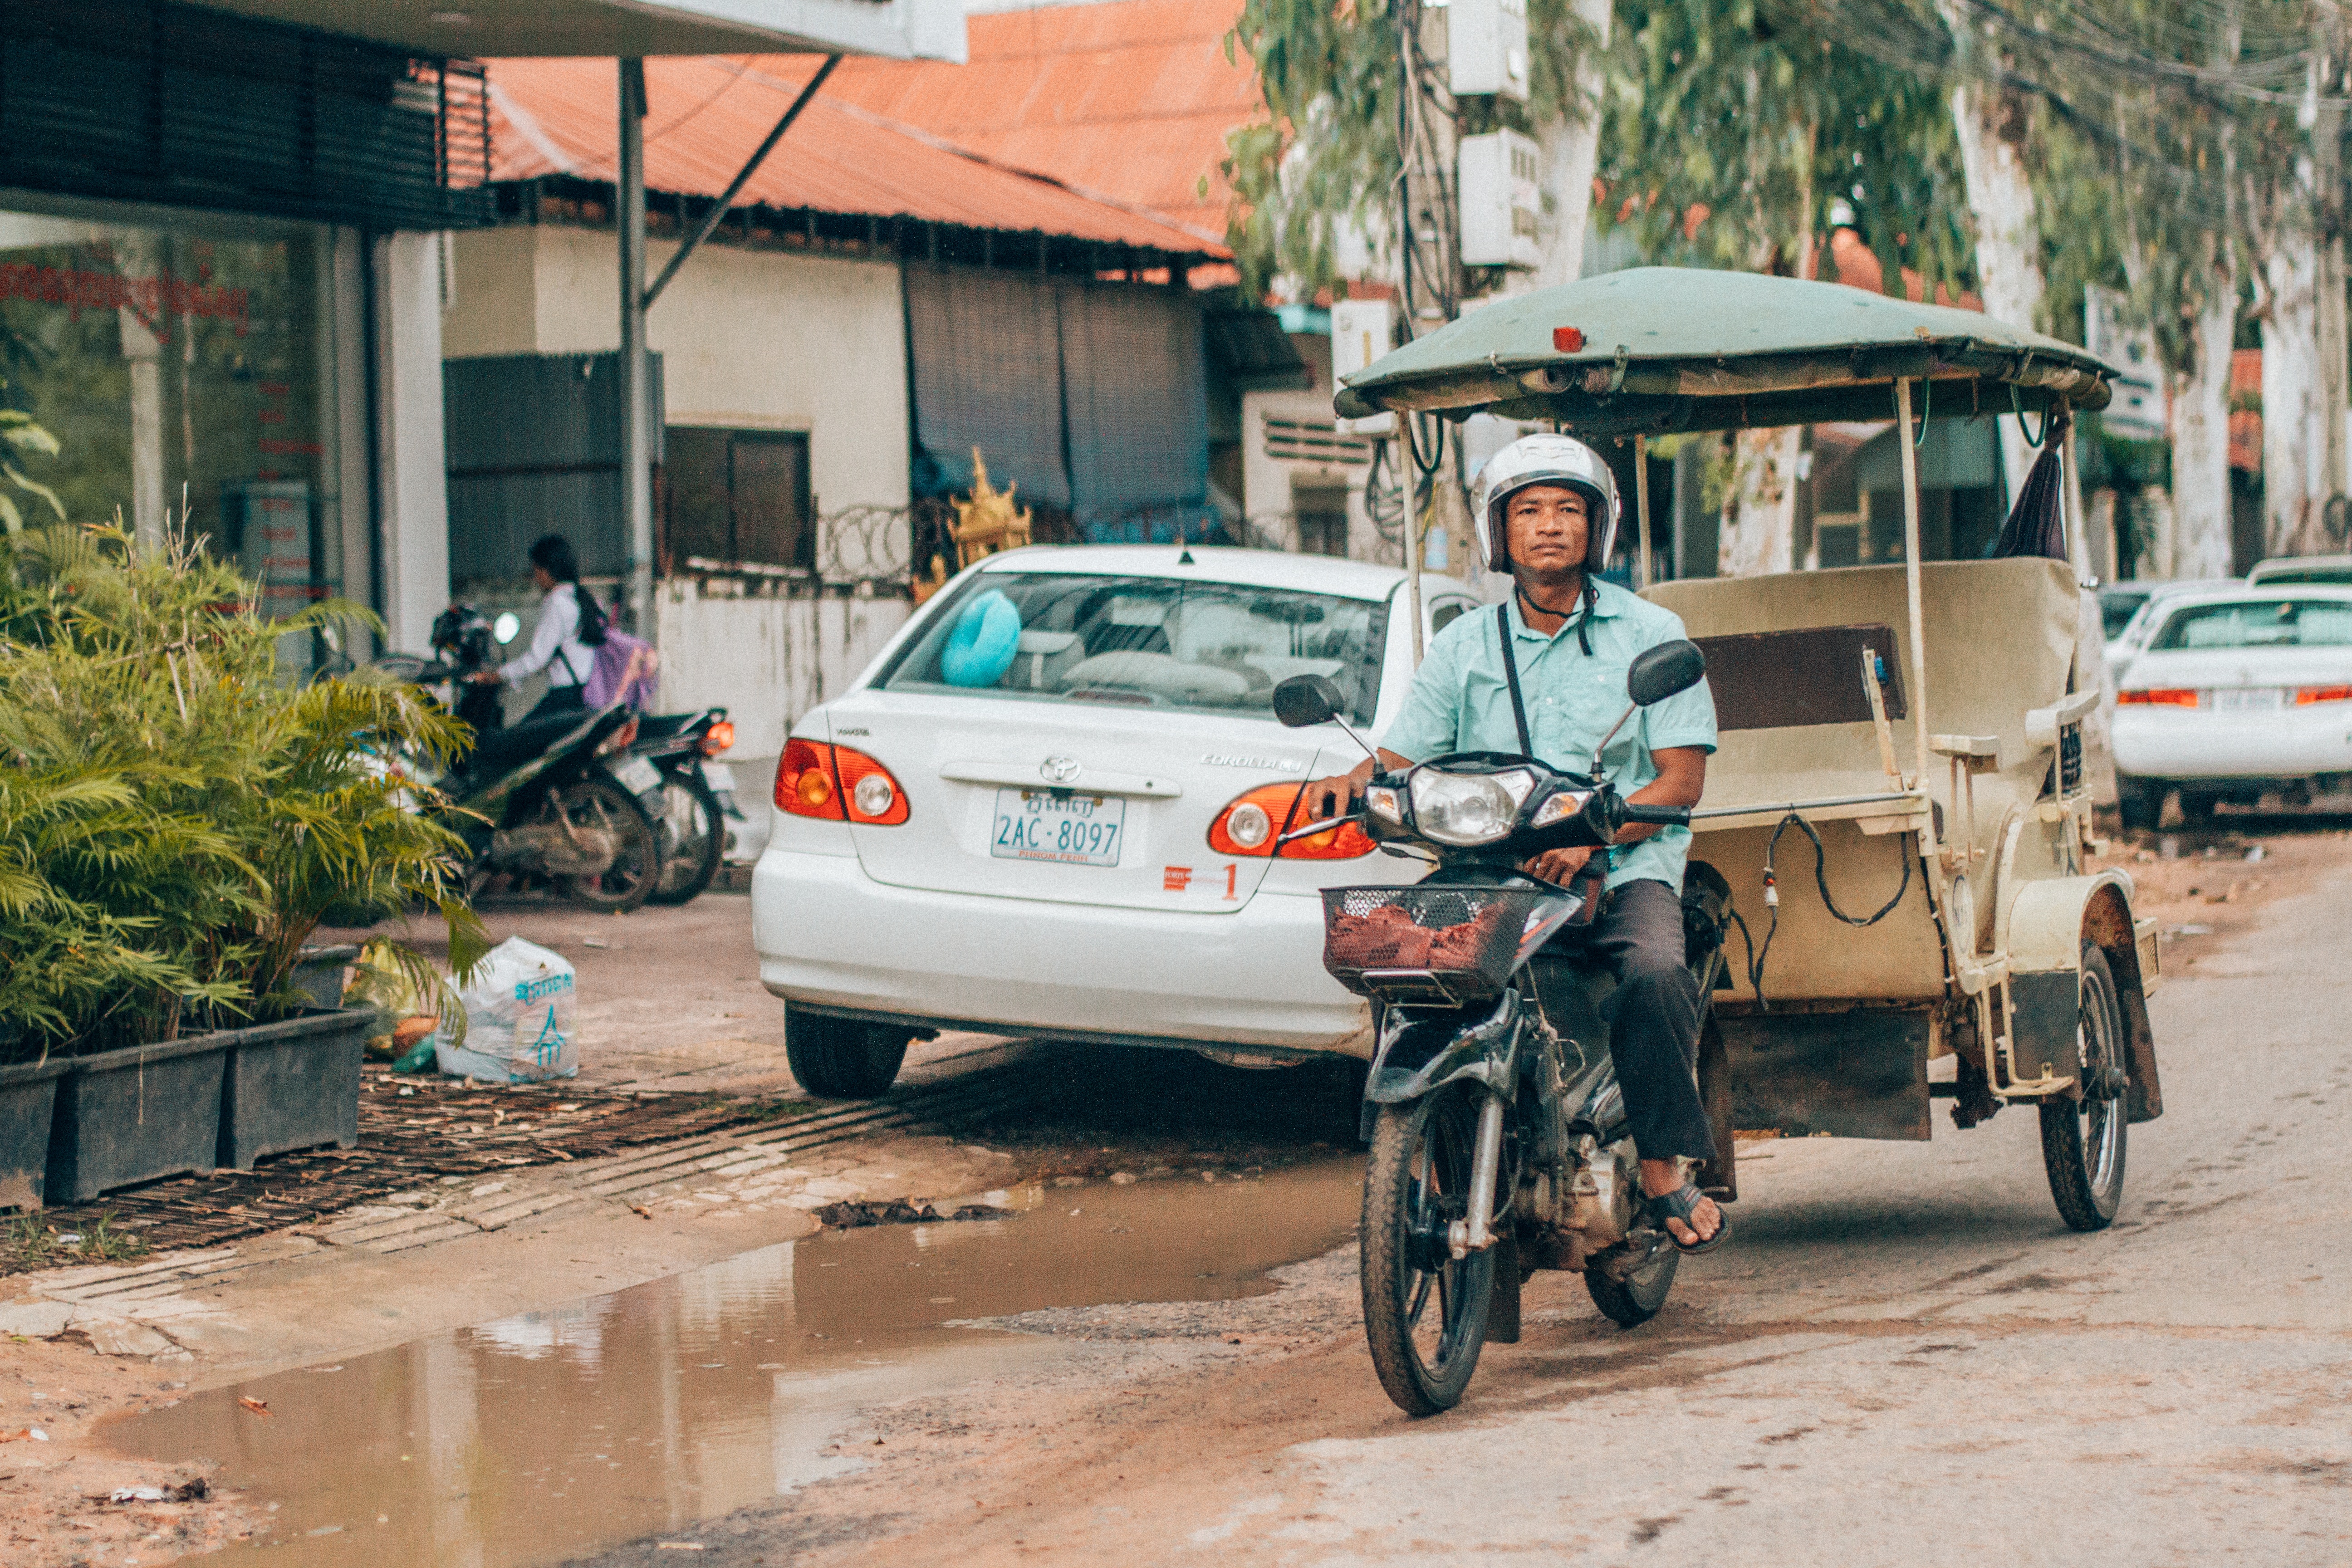
land vehicle, vehicle, motor vehicle, mode of transport, transport, car, street, road, traffic, rickshaw, family car, sidewalk